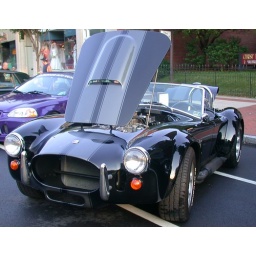
A sporty black car at the Hot Rod Car Show on High Street in Pottstown, PA.